Landkreis Thorn

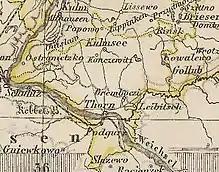
Thorn district (1818-1887)

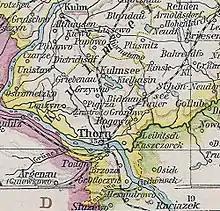
Thorn district (1887-1920)

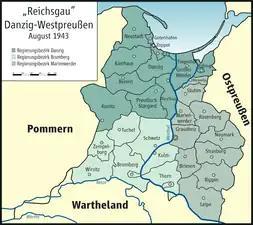

The district of Thorn was a Prussian district in the Marienwerder administrative region that existed from 1818 to 1920. It belonged to the province of West Prussia, except for the period from 1829 to 1878 when it was part of the Province of Prussia. Its capital was Thorn. It was in the part of West Prussia that fell to Poland after World War I in 1920 through the Treaty of Versailles. From 1939 to 1945, the district of Thorn was re-established in Reichsgau Danzig-West Prussia in occupied Poland. Today, the area of the district is in the Kuyavian-Pomeranian Voivodeship in Poland.